Rajasthani people

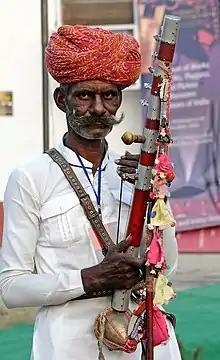
A Rajasthani folk singer with his Ravanahatha instrument at the Akhyan Festival at the Indira Gandhi National Centre for the Arts (IGNCA), near India Gate, New Delhi.

Rajasthan is also famous for its amazing ornaments. From ancient times, Rajasthani people have been wearing jewellery of various metals and materials. Traditionally, women wore Gems-studded gold and silver ornaments. Historically, silver or gold ornaments were used for interior decoration stitched on curtains, seat cushions, handy-crafts, etc. Wealthy Rajasthanis used Gems-studded gold and silver on swords, shields, knives, pistols, cannon, doors, thrones, etc., which reflects the importance of ornaments in lives of Rajasthanis.